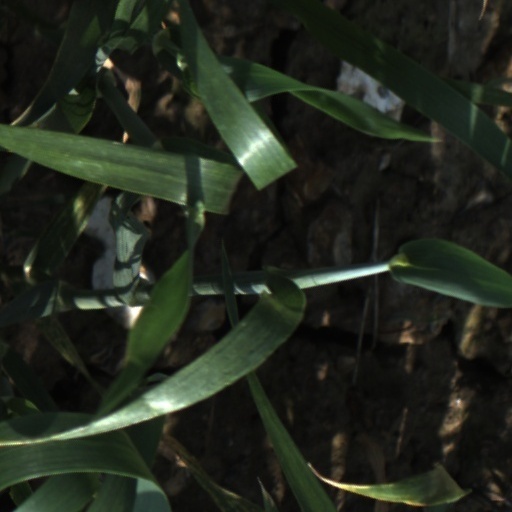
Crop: wheat